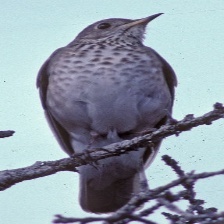
Species: ASHY THRUSHBIRD
Scientific name: GEOKICHLA CINEREA